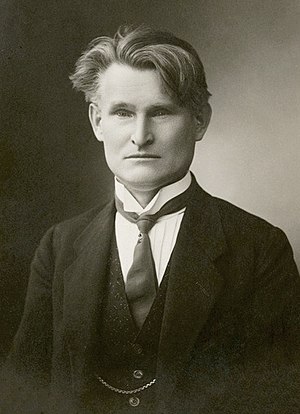
Kuppet i Litauen i 1926 / Forberedelserne
President Kazys Grinius blev afsat af militæret på sin 60-års fødselsdag
Kuppet i Litauen i 1926 var et kup, der fjernede den demokratisk valgte regering og i stedet indsatte et konservativt autoritært styre ledet af Antanas Smetona. Kuppet fandt sted den 17. december 1926 og var for en stor del organiseret af militæret, mens Smetonas rolle stadig er omdiskuteret. Kuppet bragte Litauens nationale union, tidens mest konservative parti, til magten. Før 1926 var det unge parti ret betydningsløst. I 1926 havde det blot omkring 2.000 medlemmer og havde kun tre pladser i parlamentet. Litauens Kristen-Demokrater, det største parti i Seimas på det tidspunkt, samarbejdede med militæret og sikrede kuppets legitimitet men accepterede ikke nogen større placering i regeringen og trak sig ud i maj 1927. Efter at militæret havde overladt regeringsmagten til en civil regering, ophørte det at spille nogen direkte rolle i det politiske liv. Smetona og hans parti forblev ved magten til 1940, da Litauen blev besat af Sovjetunionen.